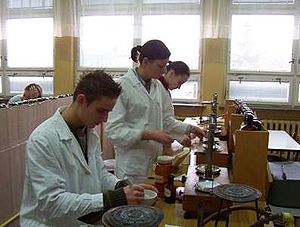
Defektrice / Defektriceuddannelsen
Polske apoteksteknikerelever (defektriceelever)
Defektricer er apoteksteknikere, som er ansat på landets apoteker og sygehusapoteker.